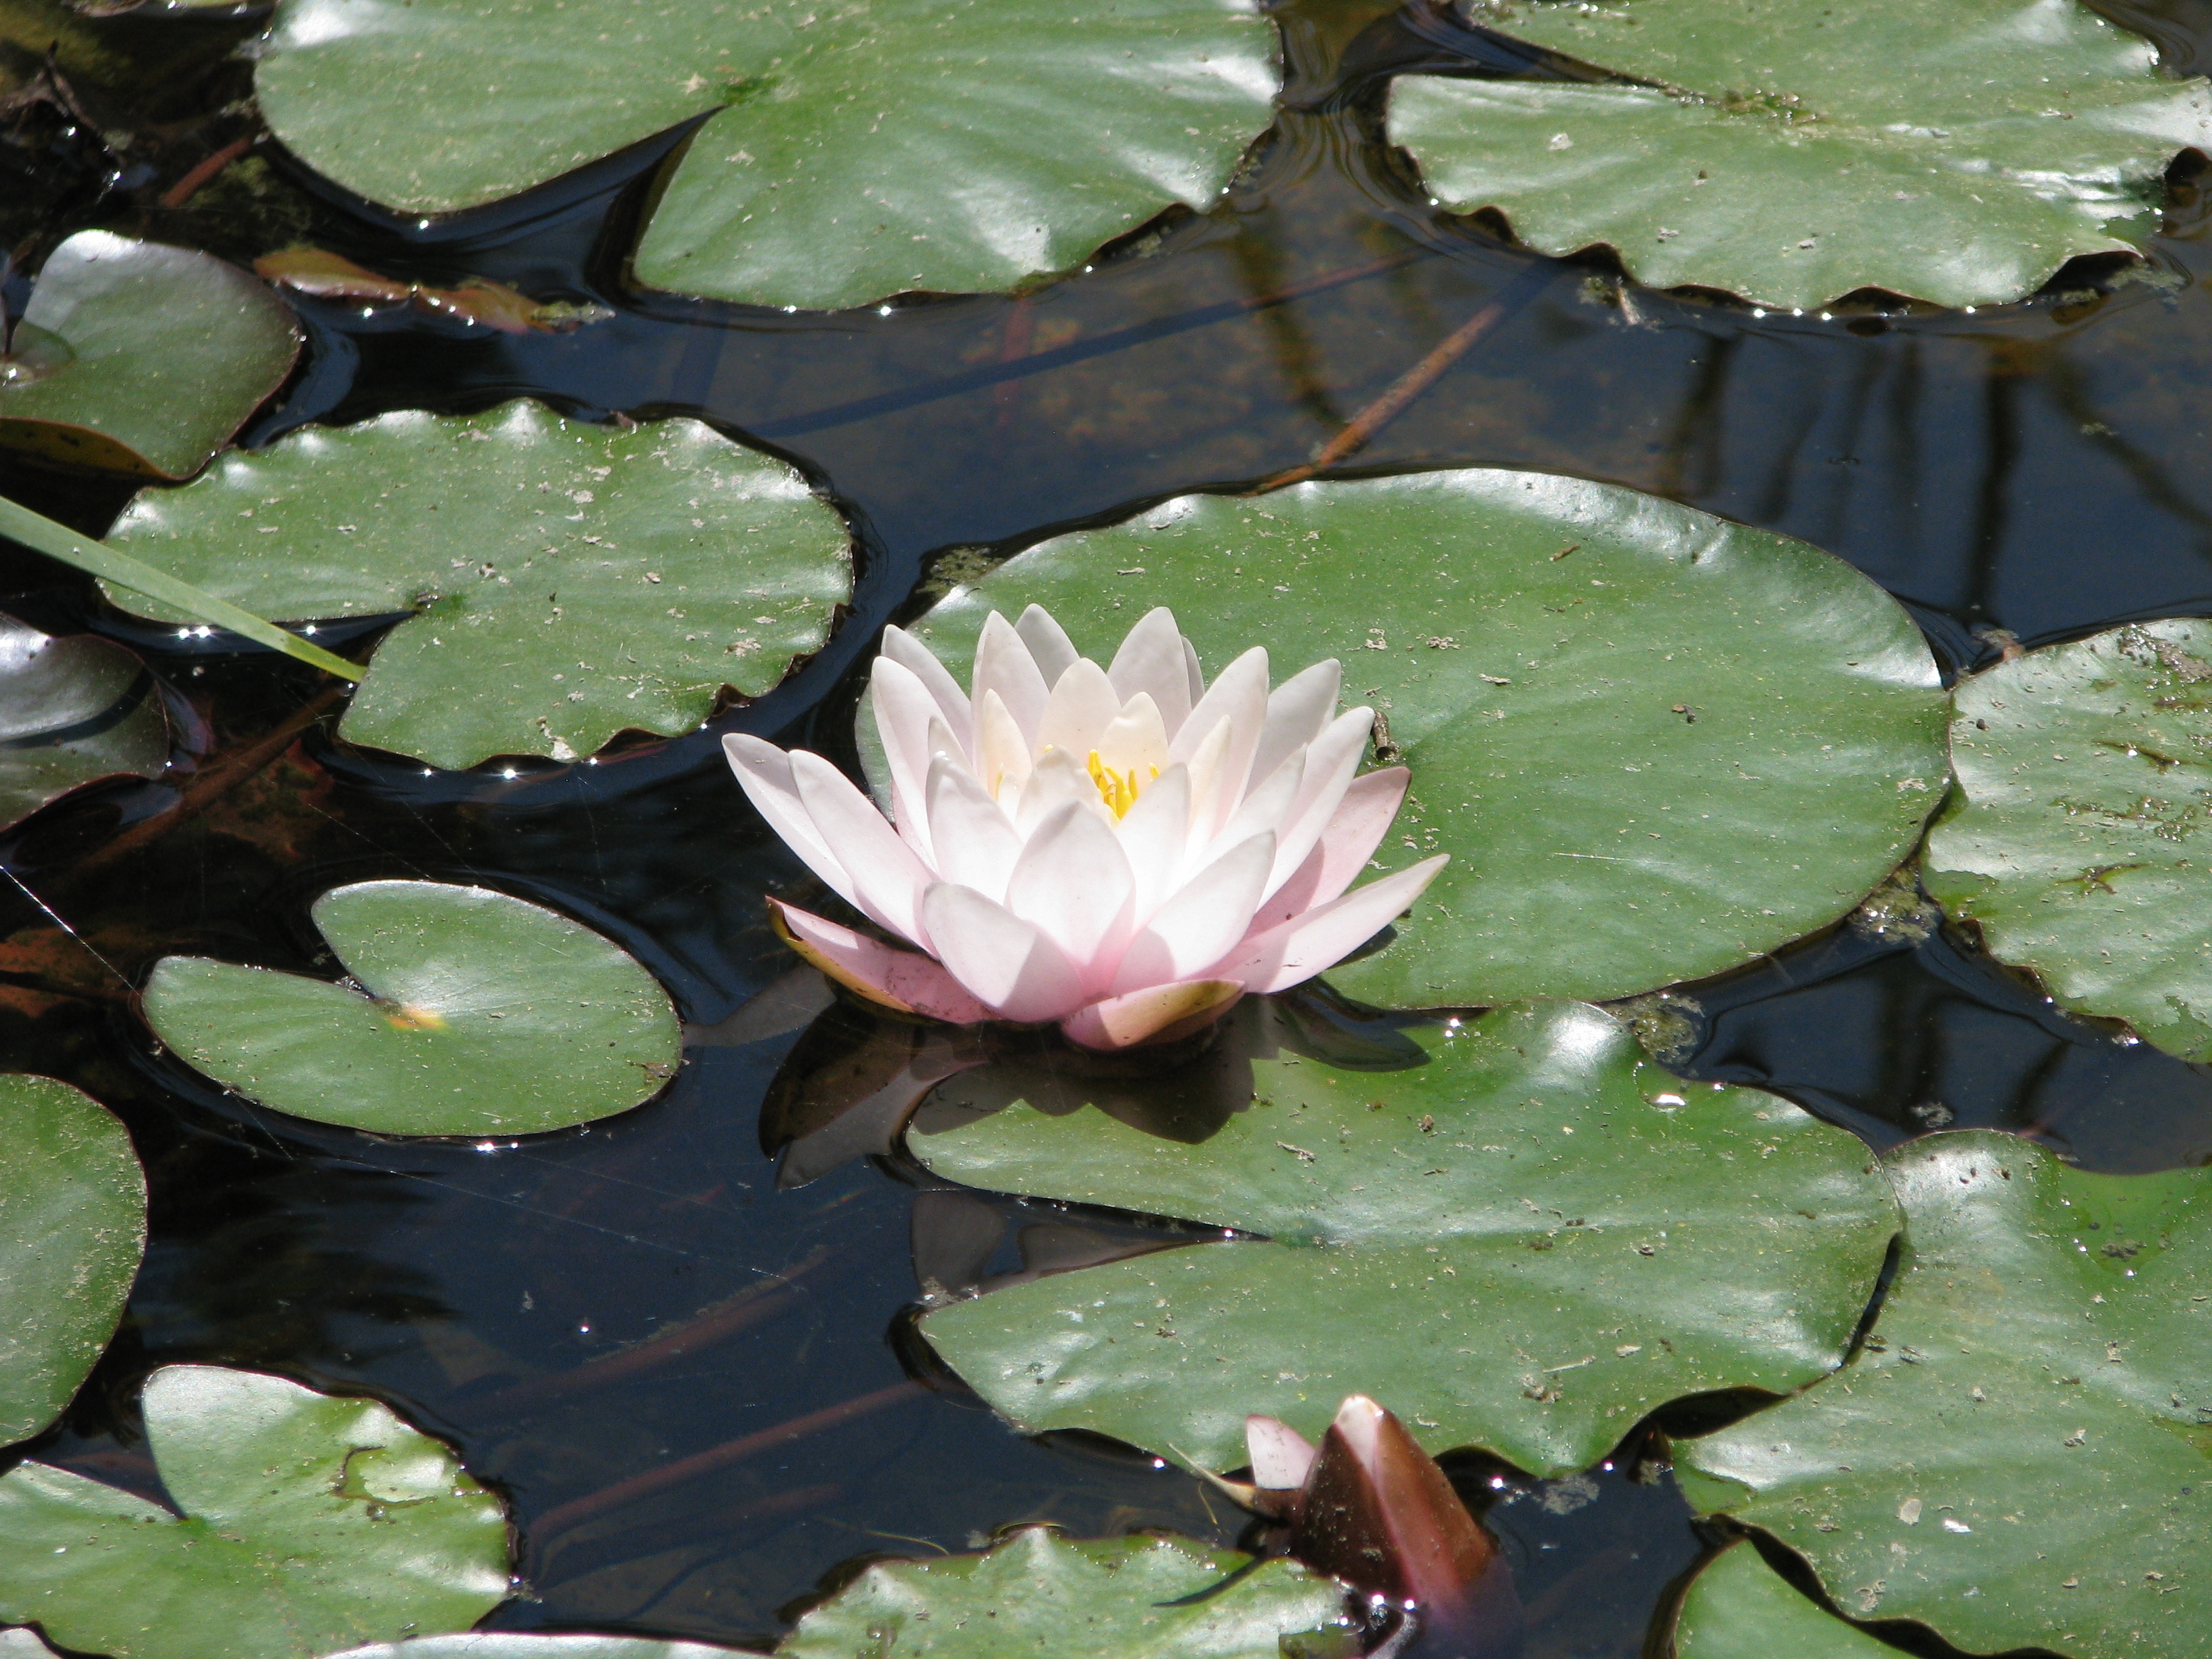
nature, plant, leaf, flower, petal, pond, green, botany, garden, aquatic plant, flora, water lilies, flowering plant, annual plant, land plant